Sultana (steamboat)

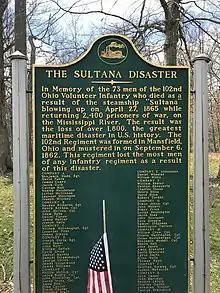
Memorial plaque for those who perished on the "Sultana" on April 27, 1865. Located in South Park, Mansfield, Ohio.

The exact death toll is unknown, although the most recent evidence indicates that 1,169 died. On May 19, 1865, less than a month after the disaster, Brigadier general William Hoffman, Commissary General of Prisoners who investigated the disaster, reported an overall loss of soldiers, passengers, and crew of 1,238. In February 1867, the Bureau of Military Justice placed the death toll at 1,100. In 1880, the United States Congress, in conjunction with the War Department, reported the loss of life as 1,259. The official count by the United States Customs Service was 1,547. In 1880, the War Department placed the number of survivors at 931, but the most recent research places the number at just 263. The dead soldiers were interred at the Fort Pickering cemetery, located on the south shore of Memphis. A year later, when the U.S. government established the Memphis National Cemetery on the northeast side of the city, the bodies were moved there. Three civilian victims of the wreck of "Sultana" are interred at Elmwood Cemetery in Memphis.